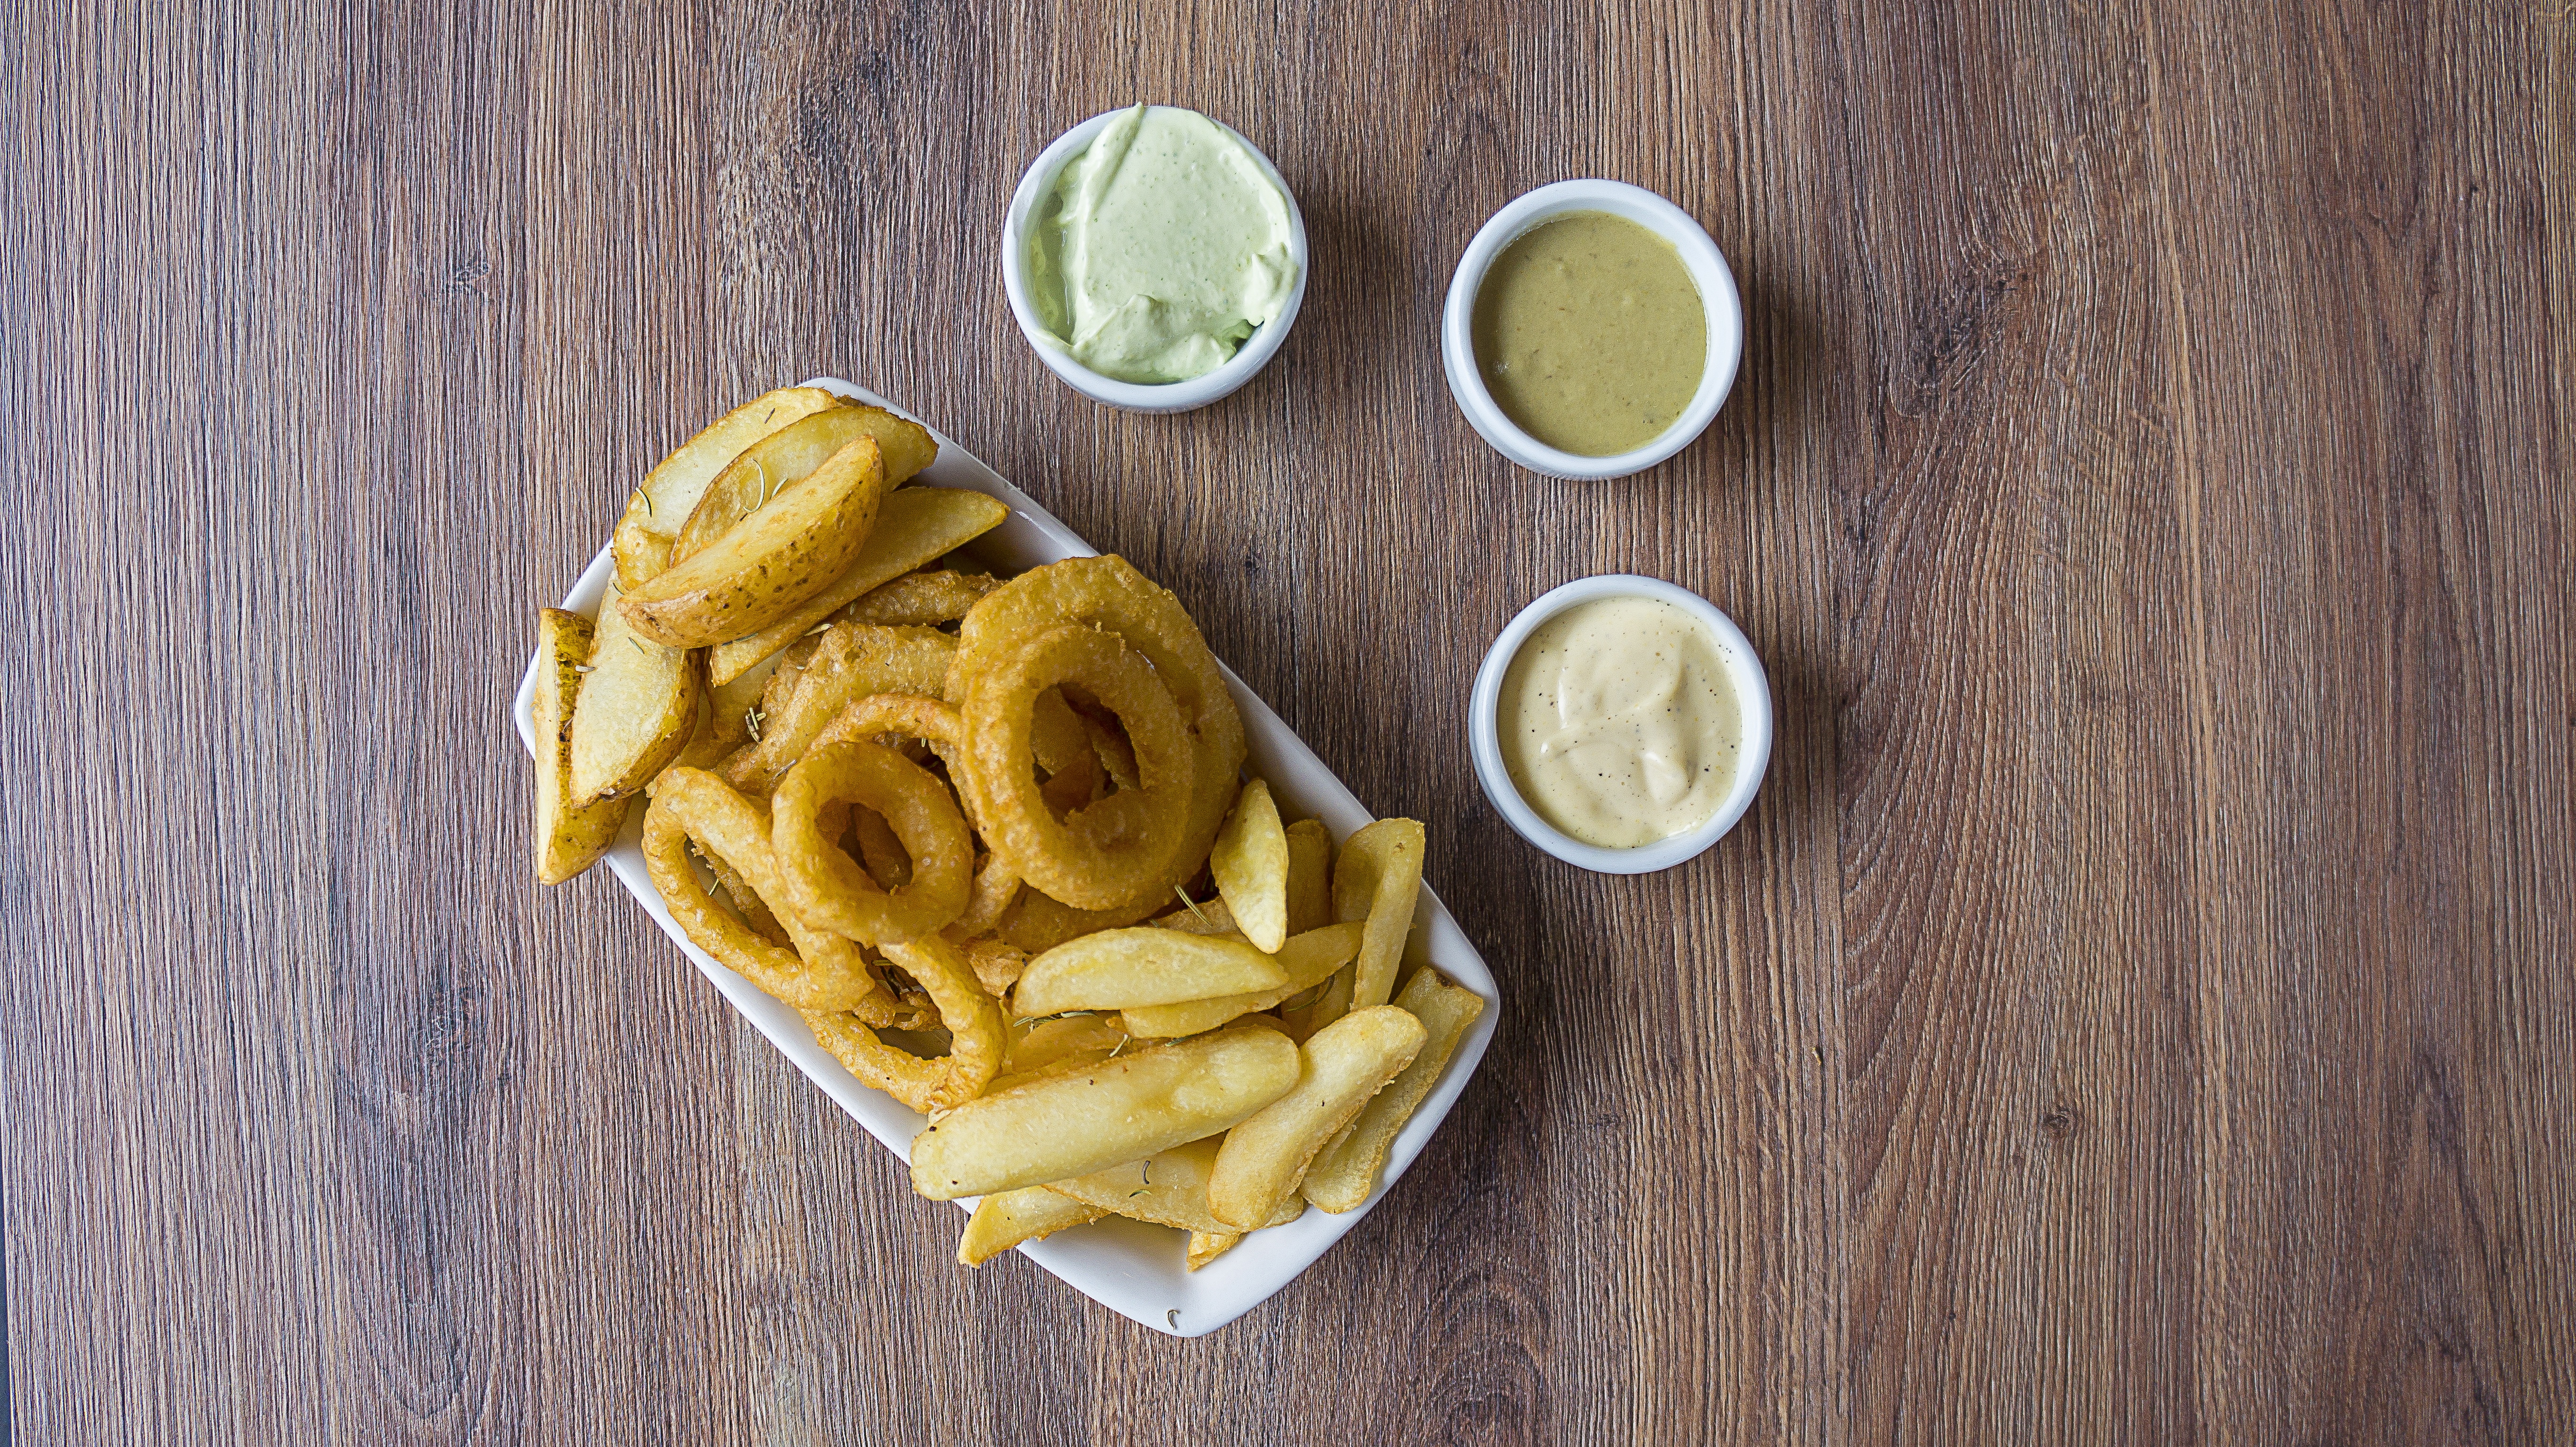
warm, restaurant, dish, meal, food, cooking, produce, vegetable, kitchen, breakfast, snack, eat, fast food, lunch, cuisine, delicious, potato, friends, dinner, tasty, fry, oil, crisp, vegetarian food, gastronomy, mustard, power supply, hunger, french fries, flowering plant, junk food, sauces, fried onion, eating out, land plant